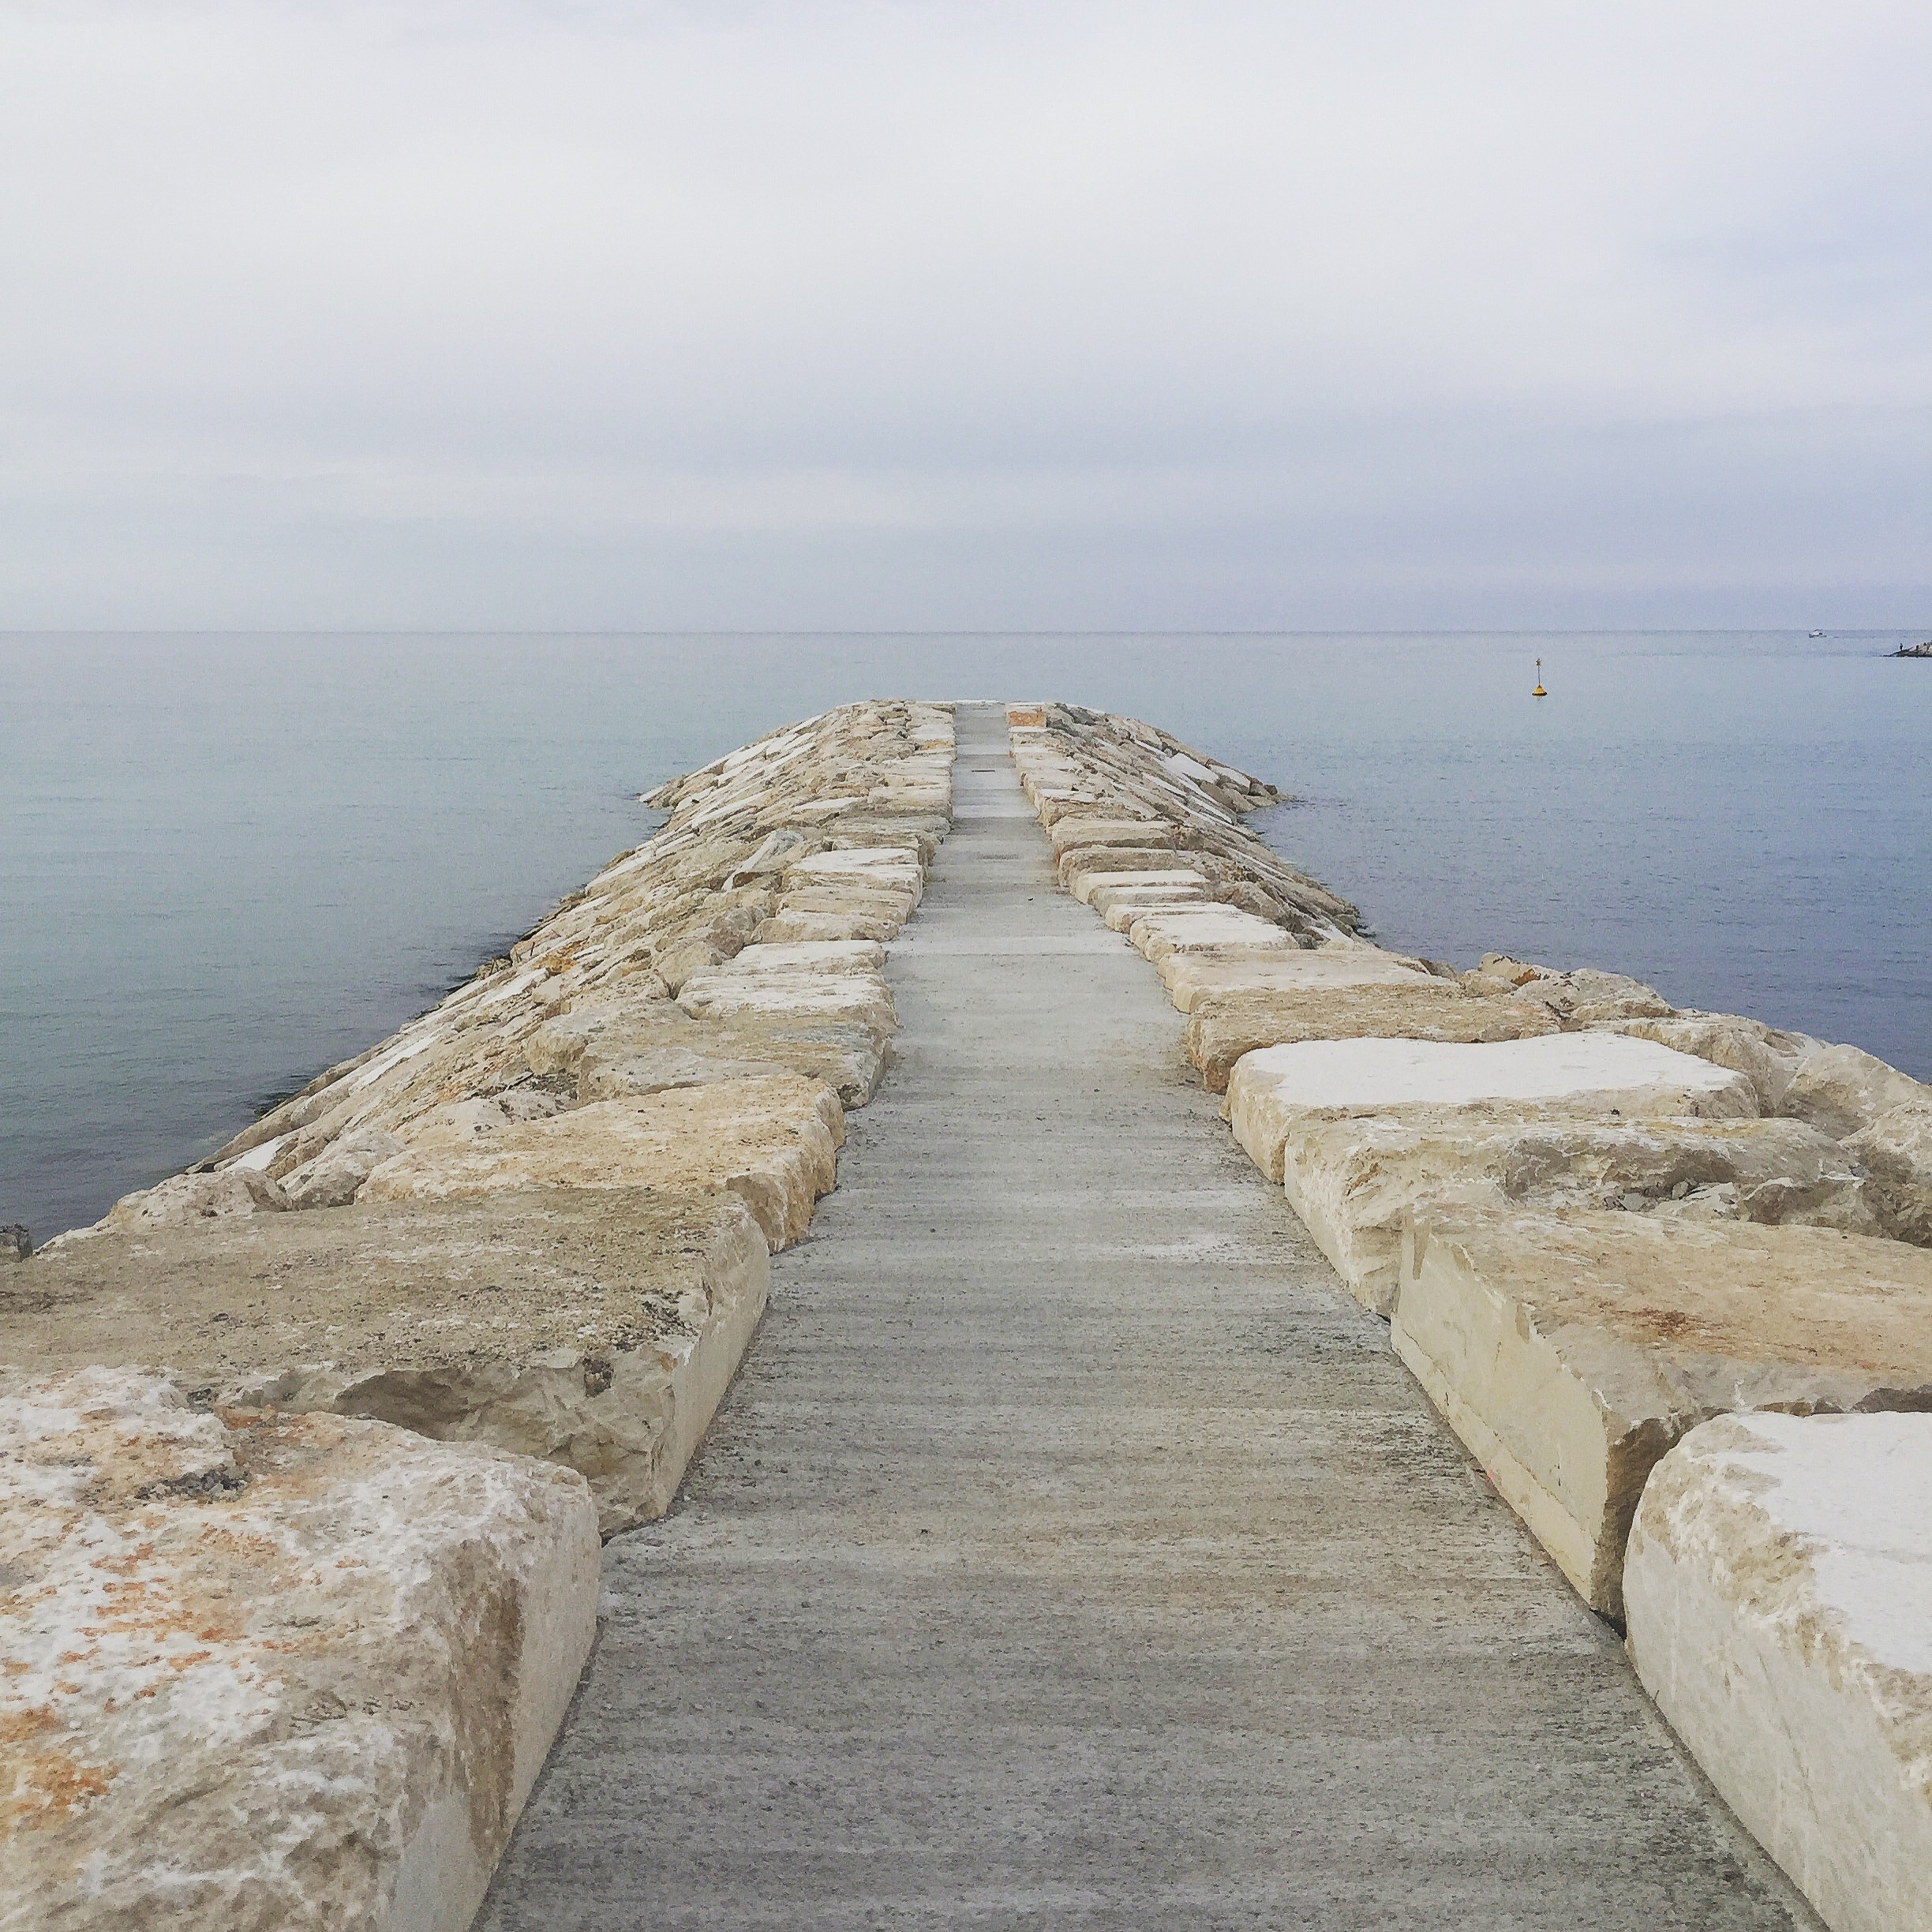
beach, sea, coast, sand, rock, ocean, horizon, sky, boardwalk, shore, pier, walkway, summer, cliff, tranquility, bay, reservoir, terrain, rocks, vista, channel, breakwater, porto, cape, adriatic sea